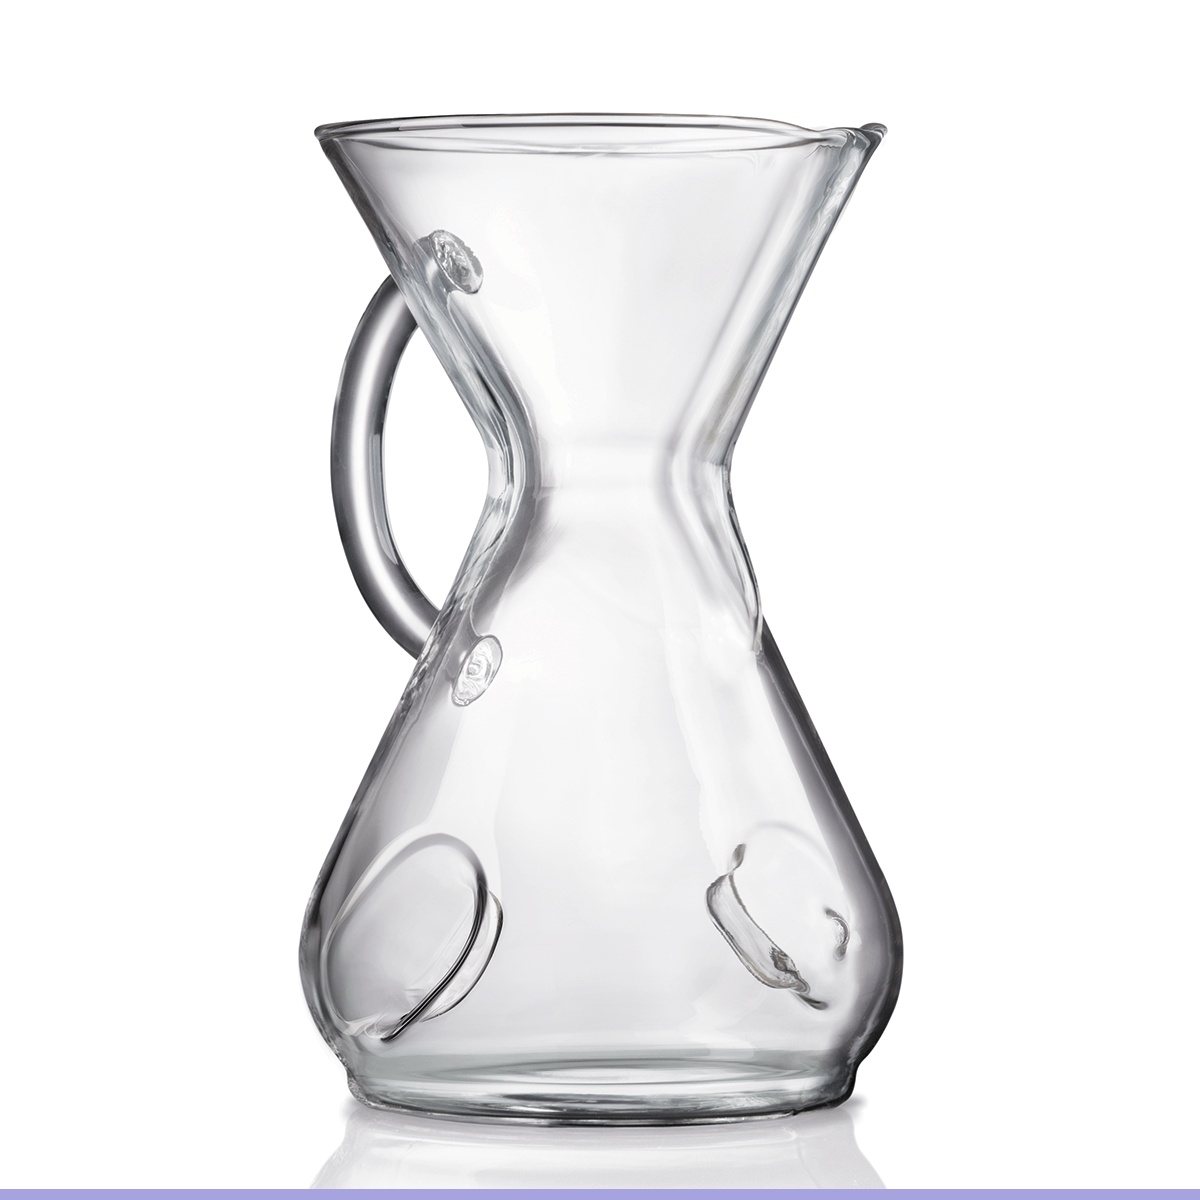
Chemex ChemAer 8-cup
New from Chemex. By swirling brewed coffee against the paddles formed into the side of the ChemAer, the agitation brings more oxygen into the liquid and cools the temperature. Doing this changes flavor beyond the initial extraction, which is where experimentation comes in! Designed to aerate and oxygenate coffee – or wine. Provides enhanced engagement with the brew after extraction. Can be used to aerate smaller 10oz. - 20oz. batches or brew up to a full 40oz. pot of coffee. Made from non-porous borosilicate which will not impart any flavor or chemical residue into the coffee.
Brand: Radio Roasters Coffee
Category: Home & Garden > Kitchen & Dining > Kitchen Appliances > Coffee Makers & Espresso Machines > Vacuum Coffee Makers